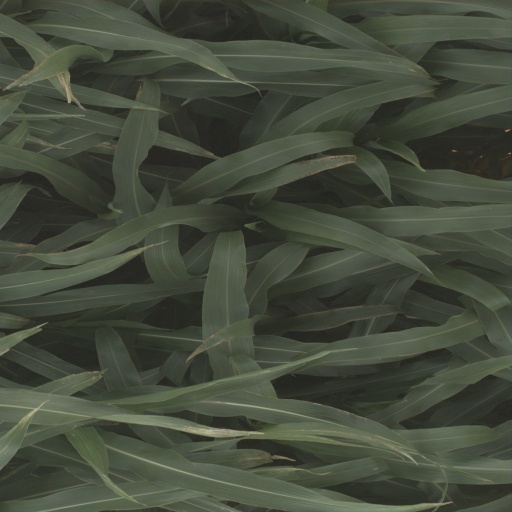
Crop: sorghum